Rocky: The Revenge

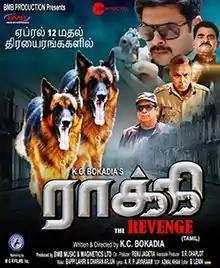
Poster

Rocky: The Revenge also simply known as Rocky is a 2019 Indian Tamil-language crime thriller film written and directed by K. C. Bokadia in his Tamil directorial debut. The film stars two German Shepherd dogs as central titular characters with Srikanth and Eshanya Maheshwari. The film's story is loosely based on the 1985 Hindi film "Teri Meherbaniyan" which is itself remake of 1984 Kannada film "Thaliya Bhagya". Scenes featuring Telugu actors were only shot in Telugu and the film was dubbed in Telugu as "Namaste Nestama".